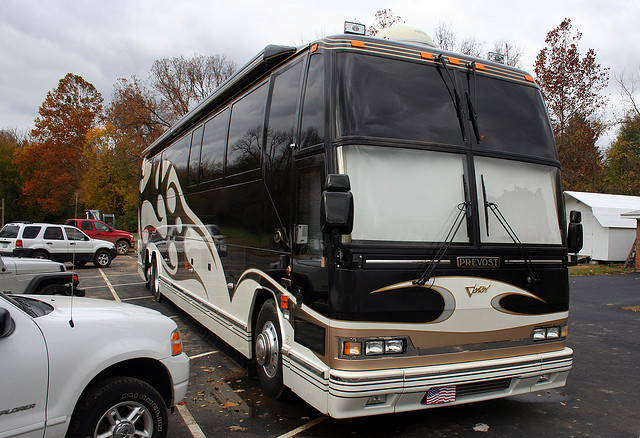
A recreational vehicle the size of a bus parked in a parking lot.

A large charter bus that is tan, white and black.

a bus that is parked by some other cars

A large tour bus is parked in a parking lot.